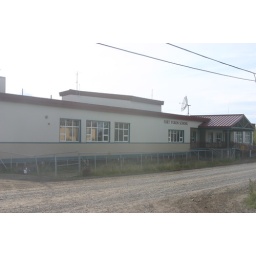
the new home of the Fort Yukon Eagles, immortalized in the book &amp;quot;Eagle Blue&amp;quot;